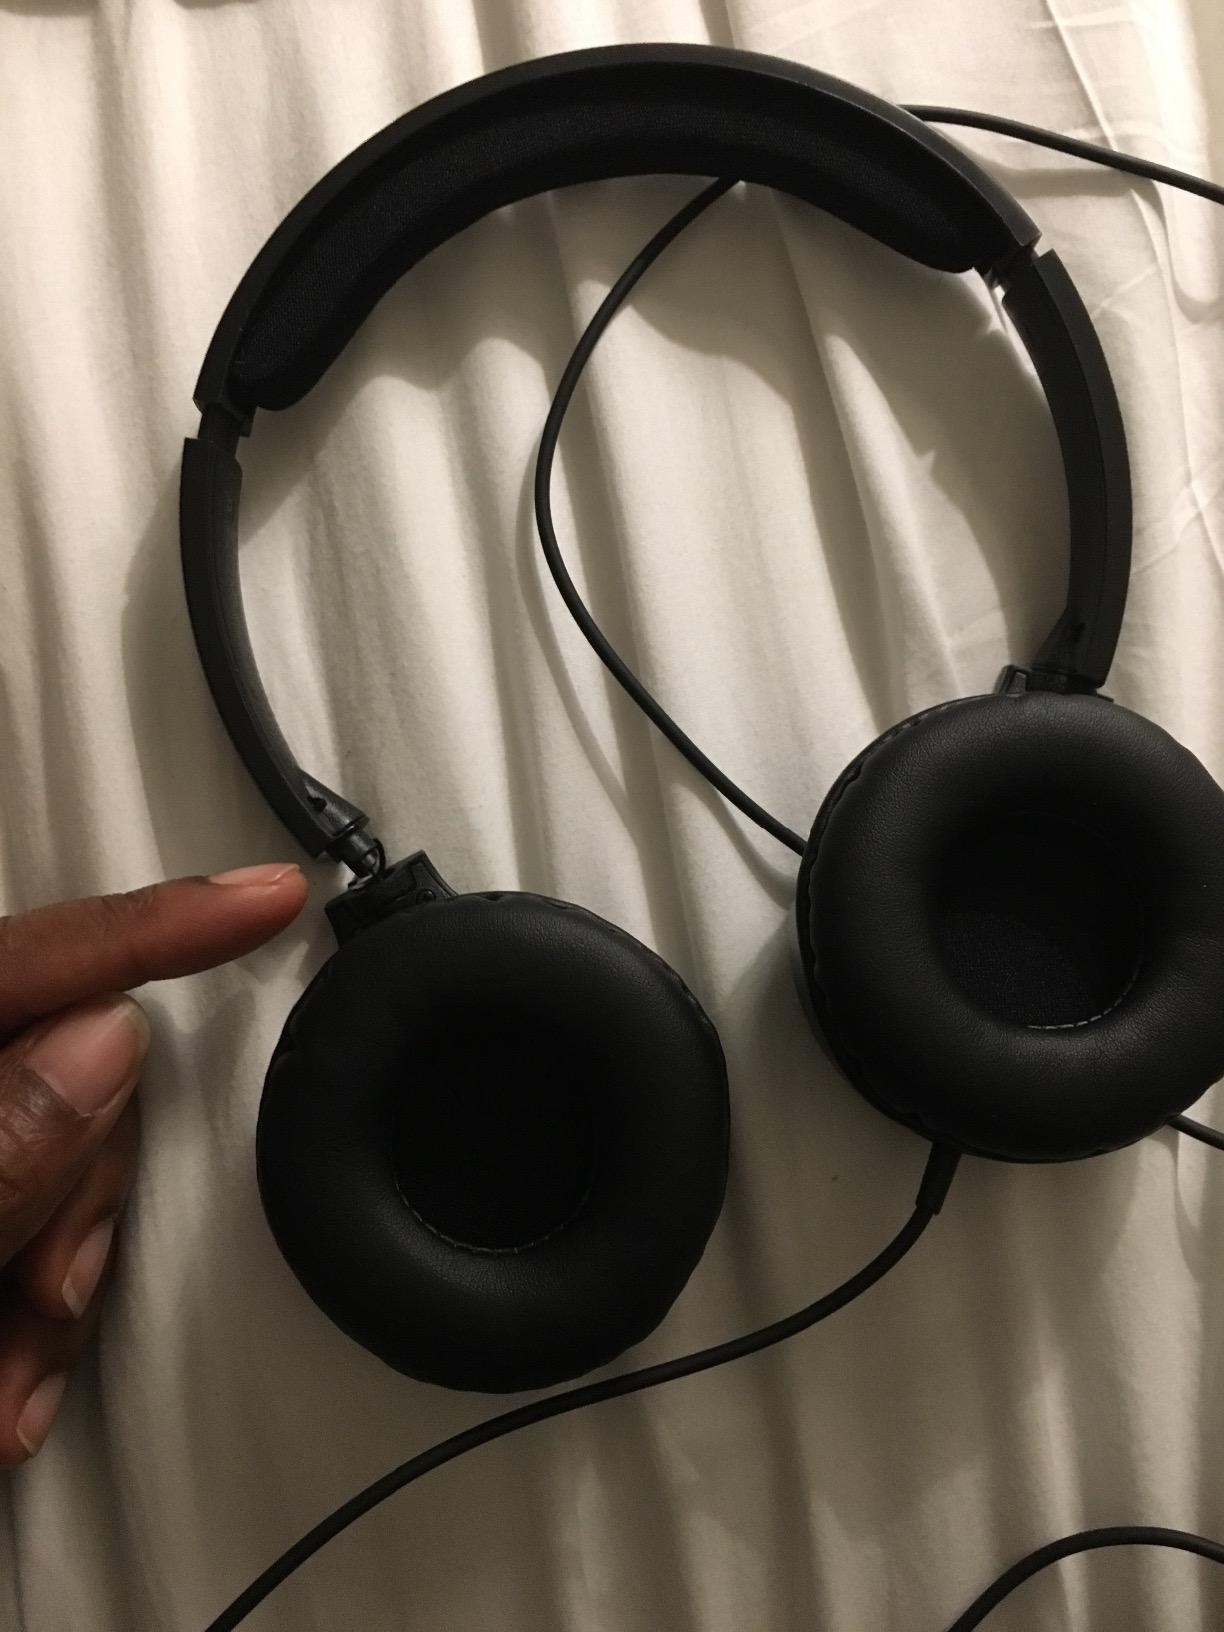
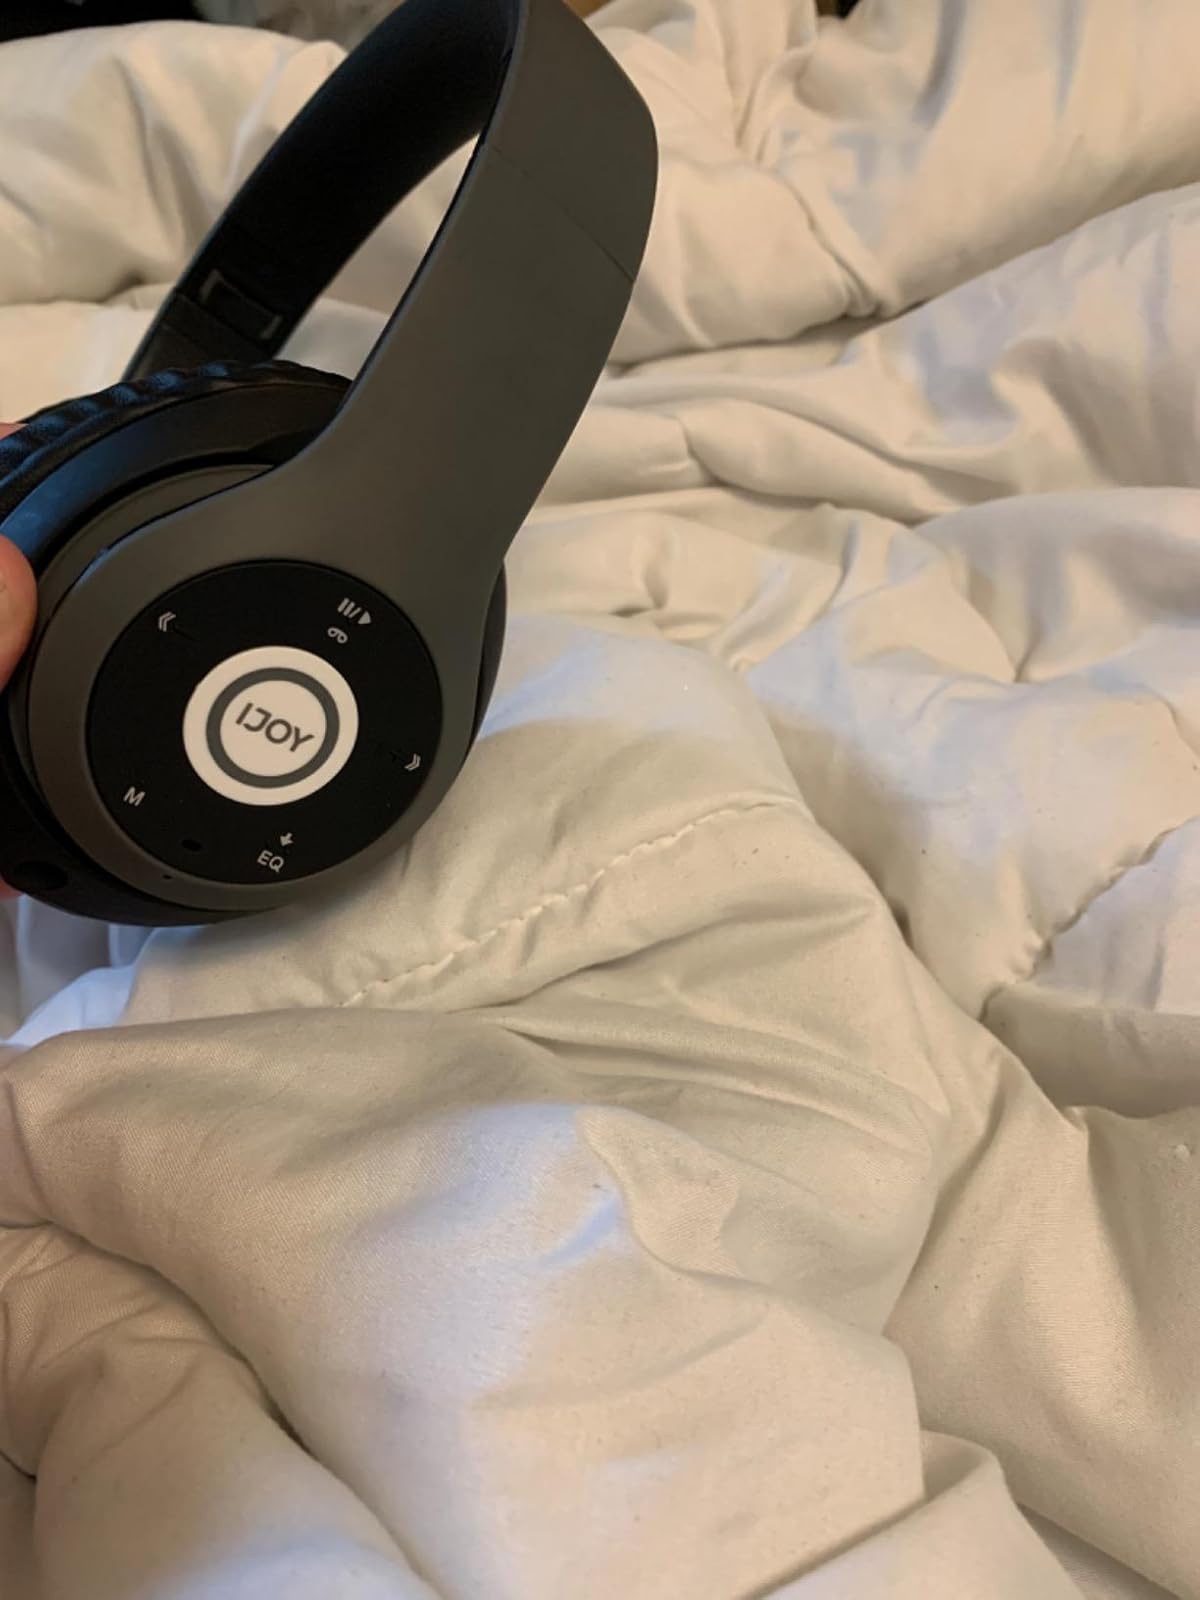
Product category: headphones
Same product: no